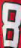
Number: 8